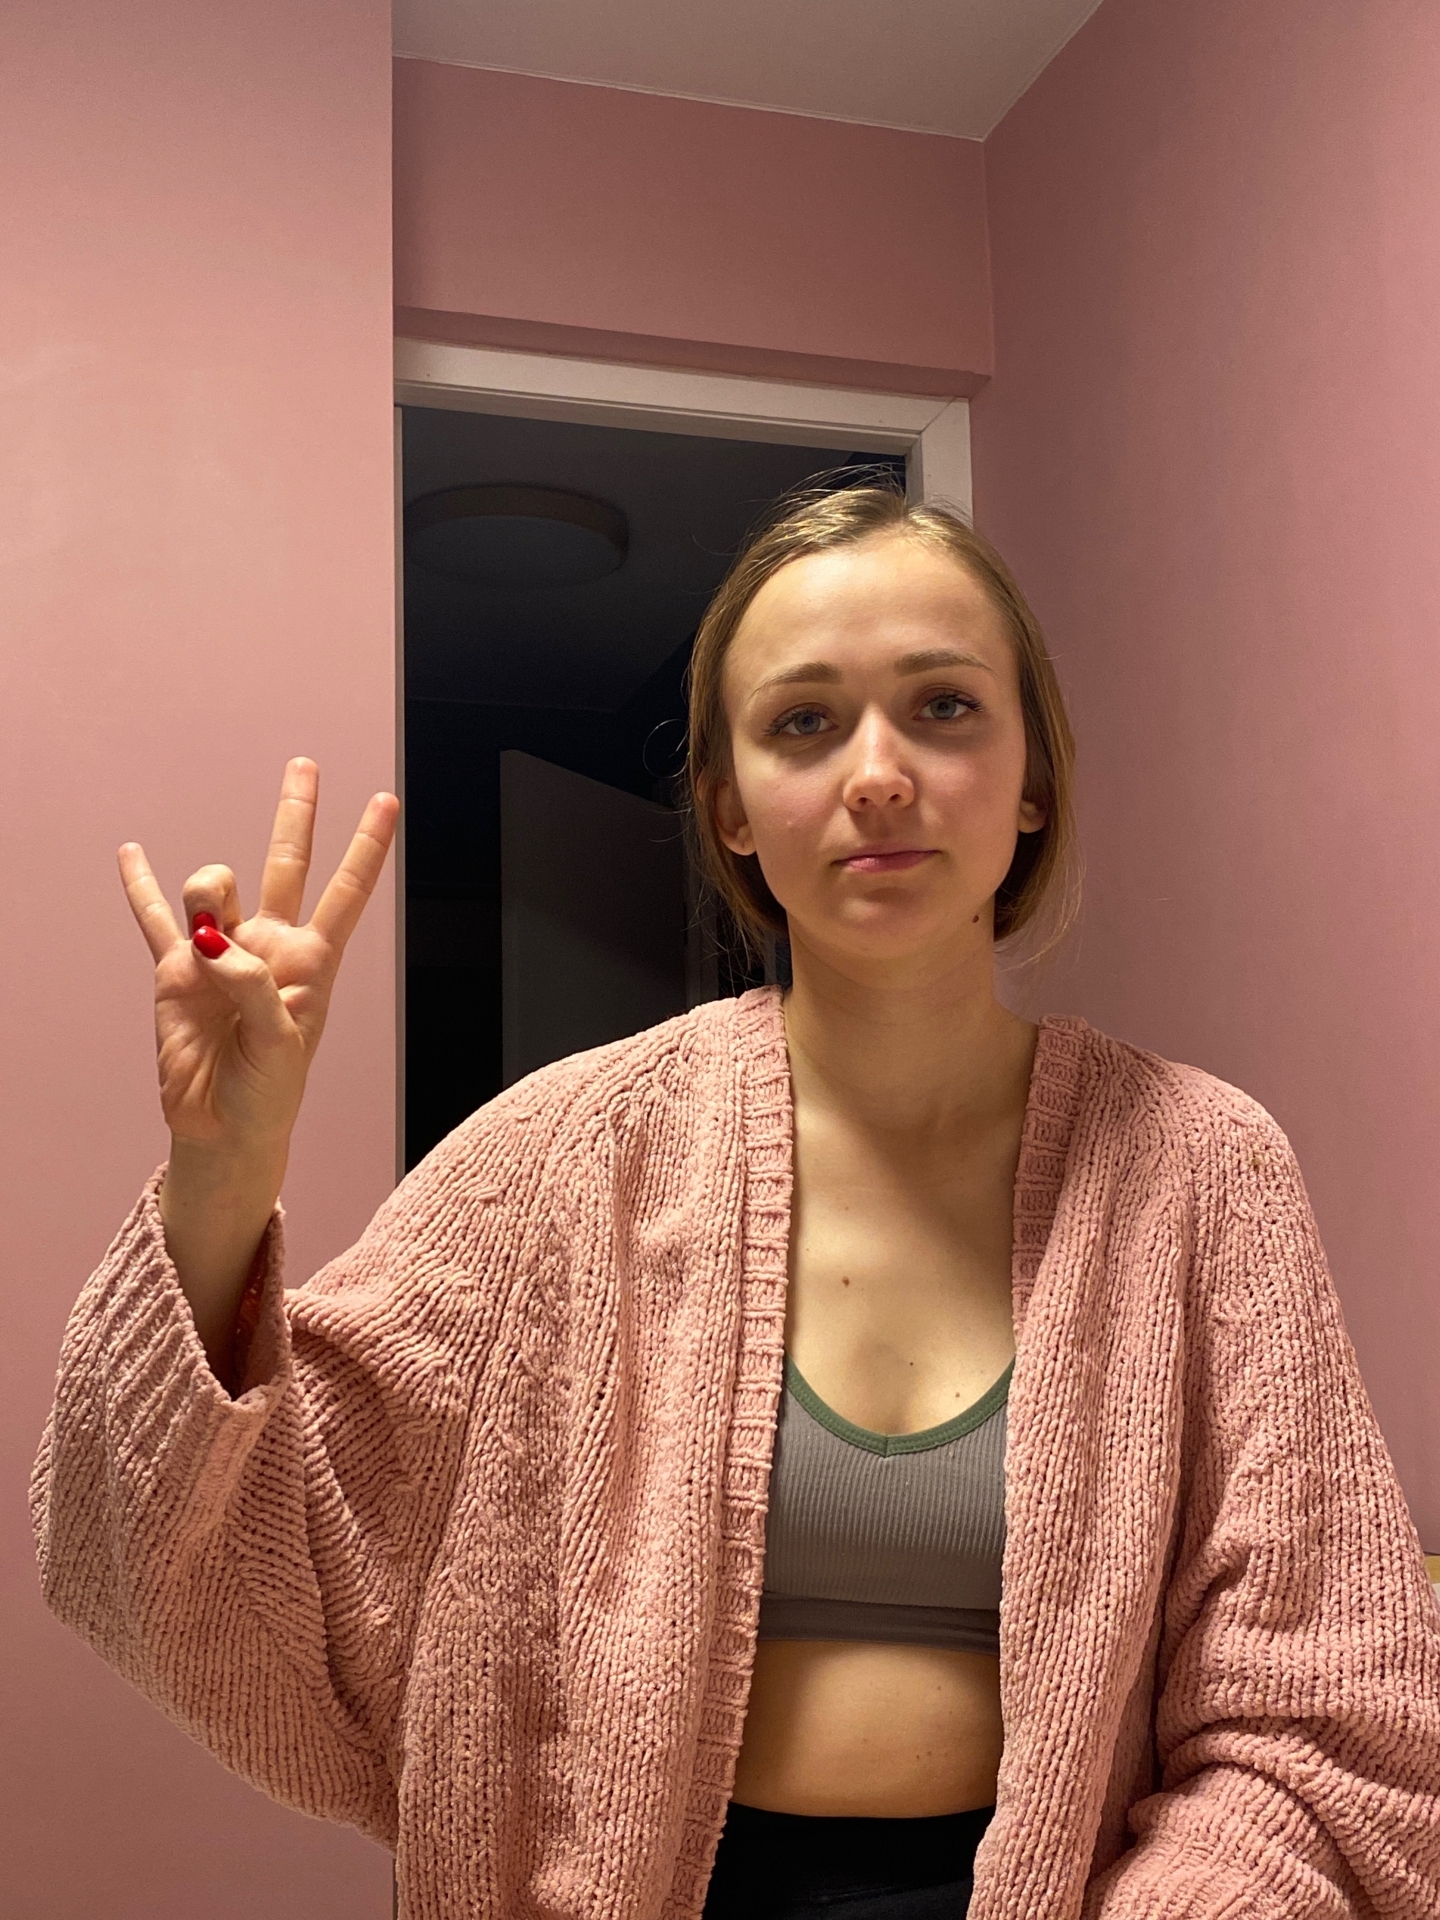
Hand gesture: three3